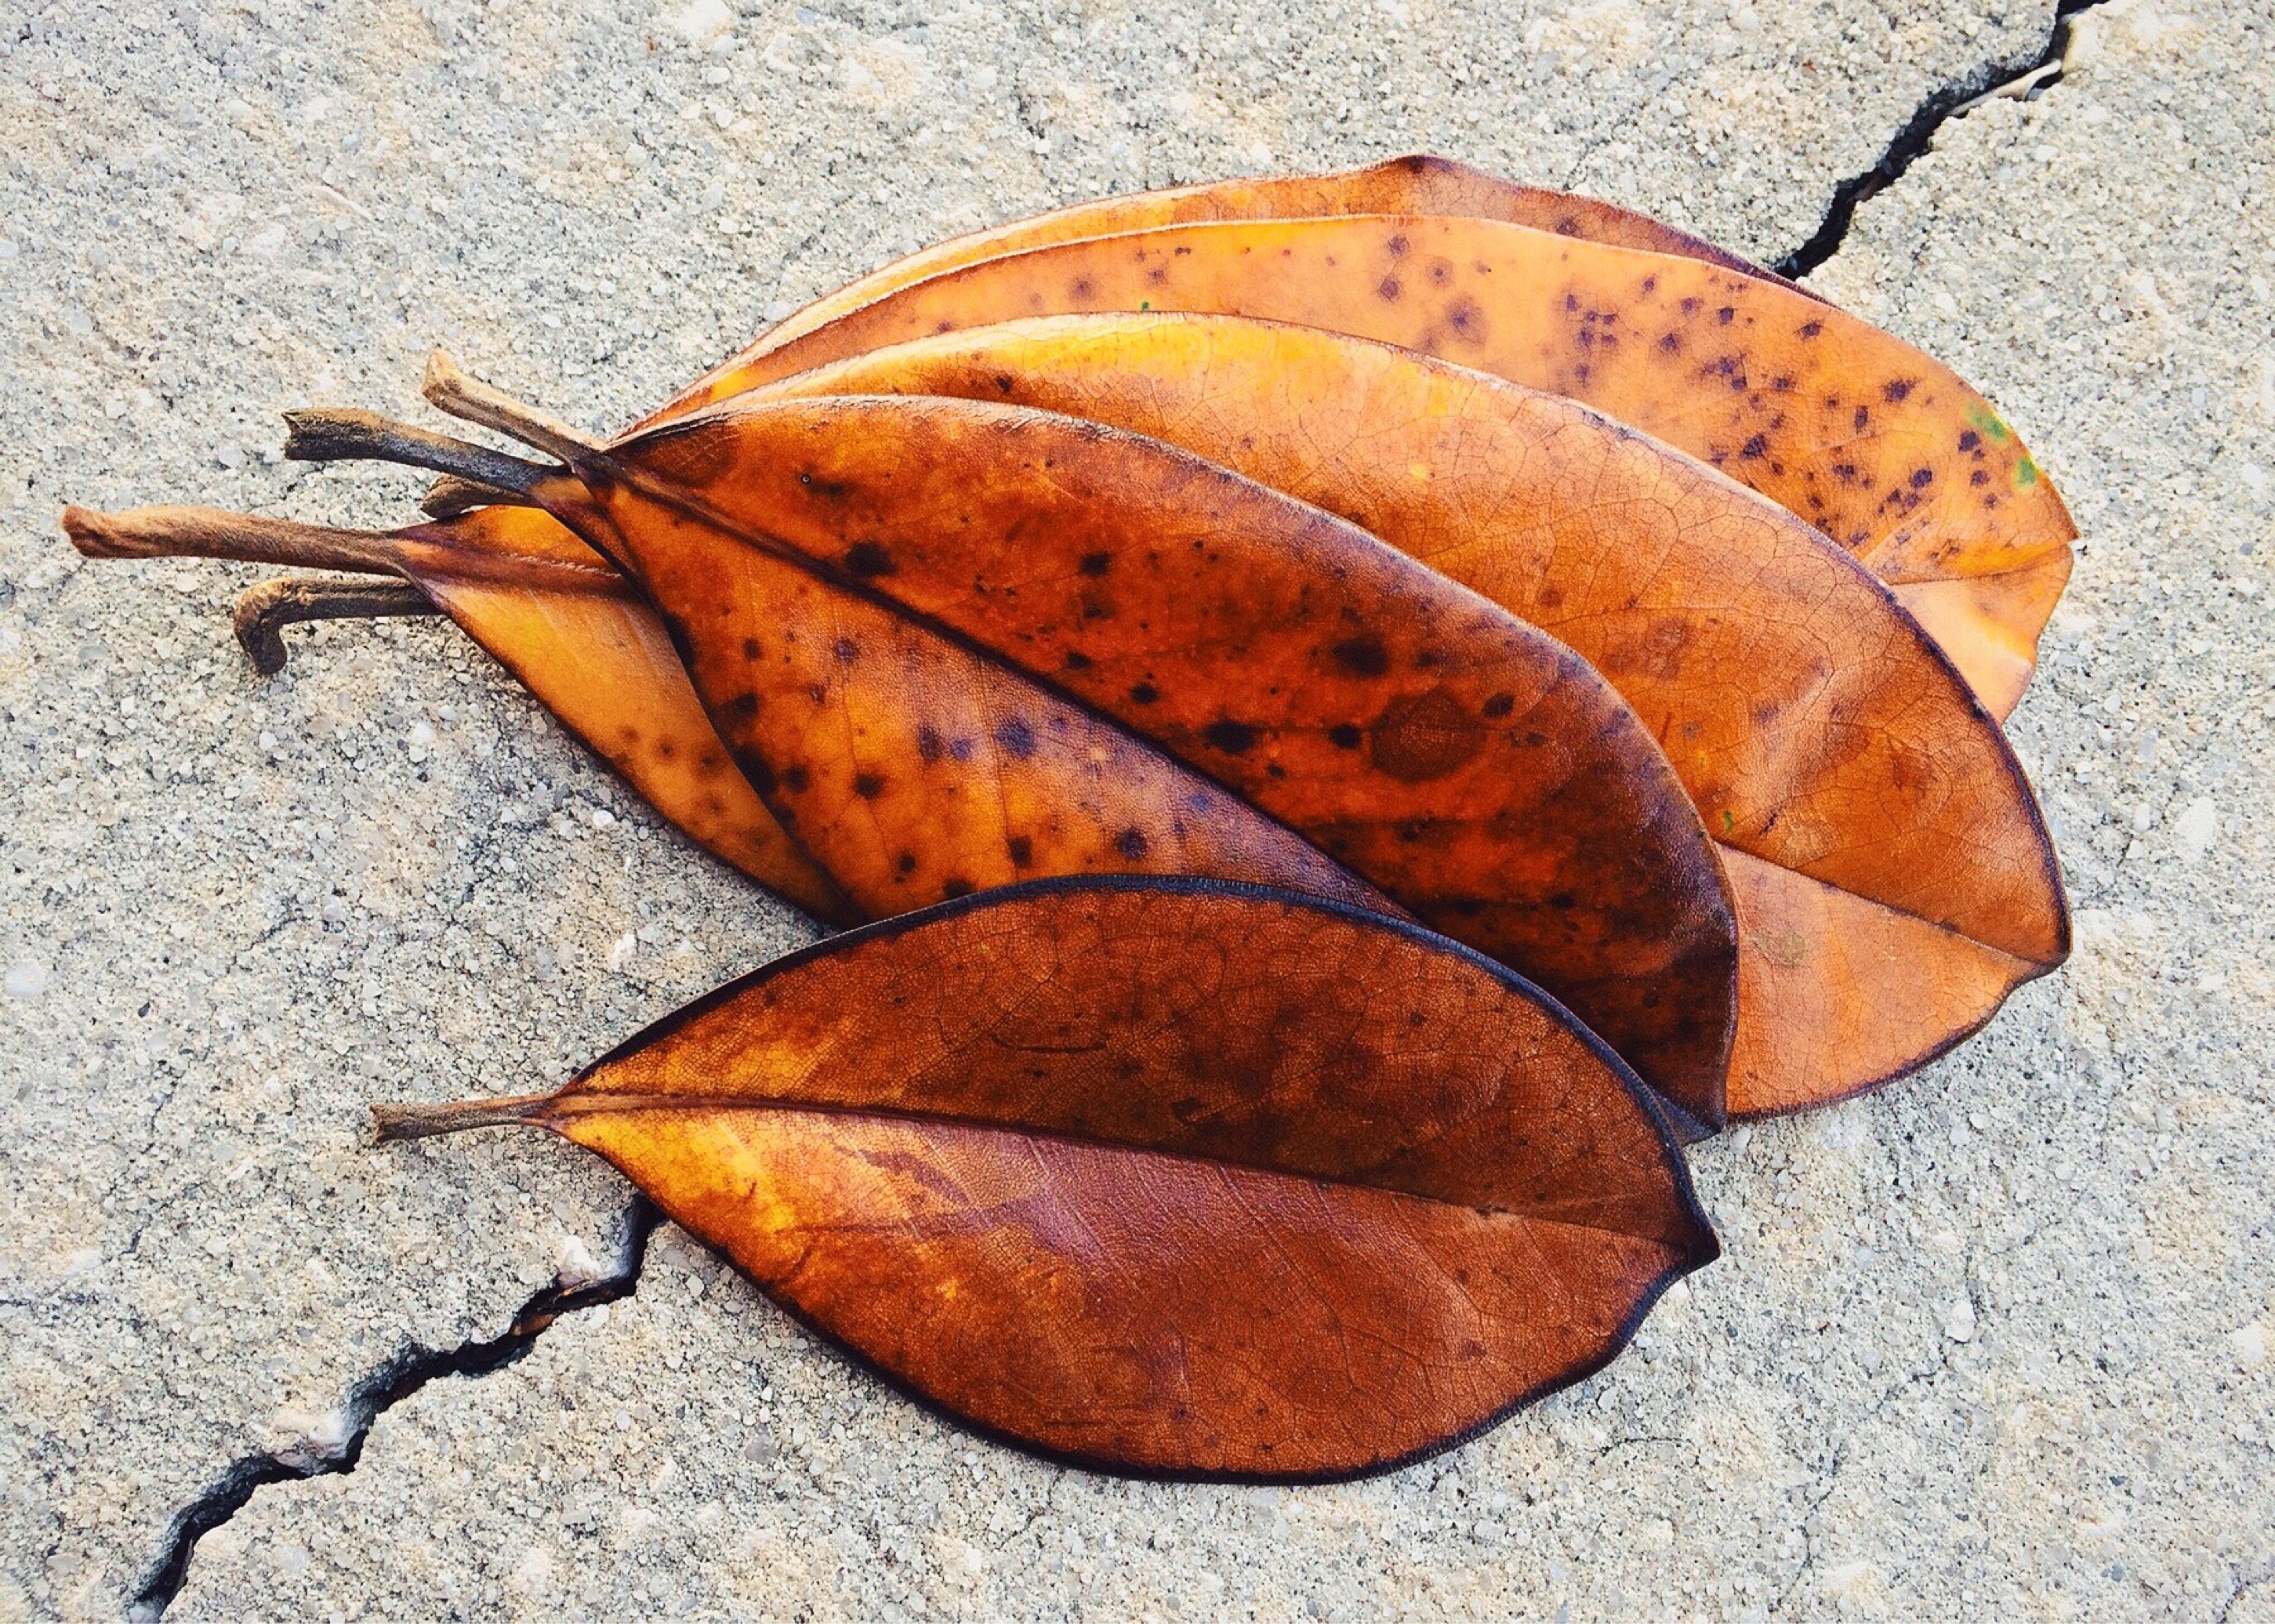
plant, leaf, fall, flower, food, produce, autumn, flora, season, fauna, close up, leaves, magnolia, macro photography